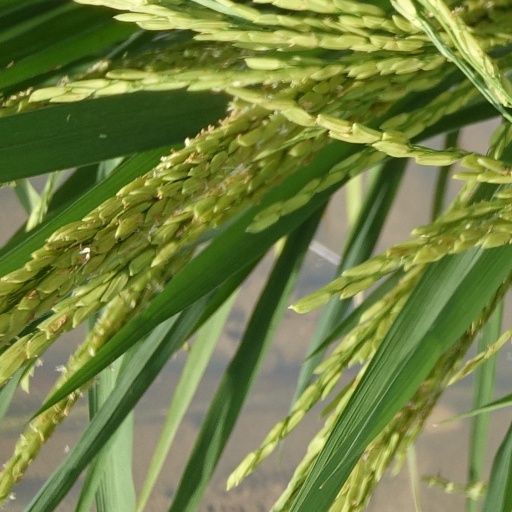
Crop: rice